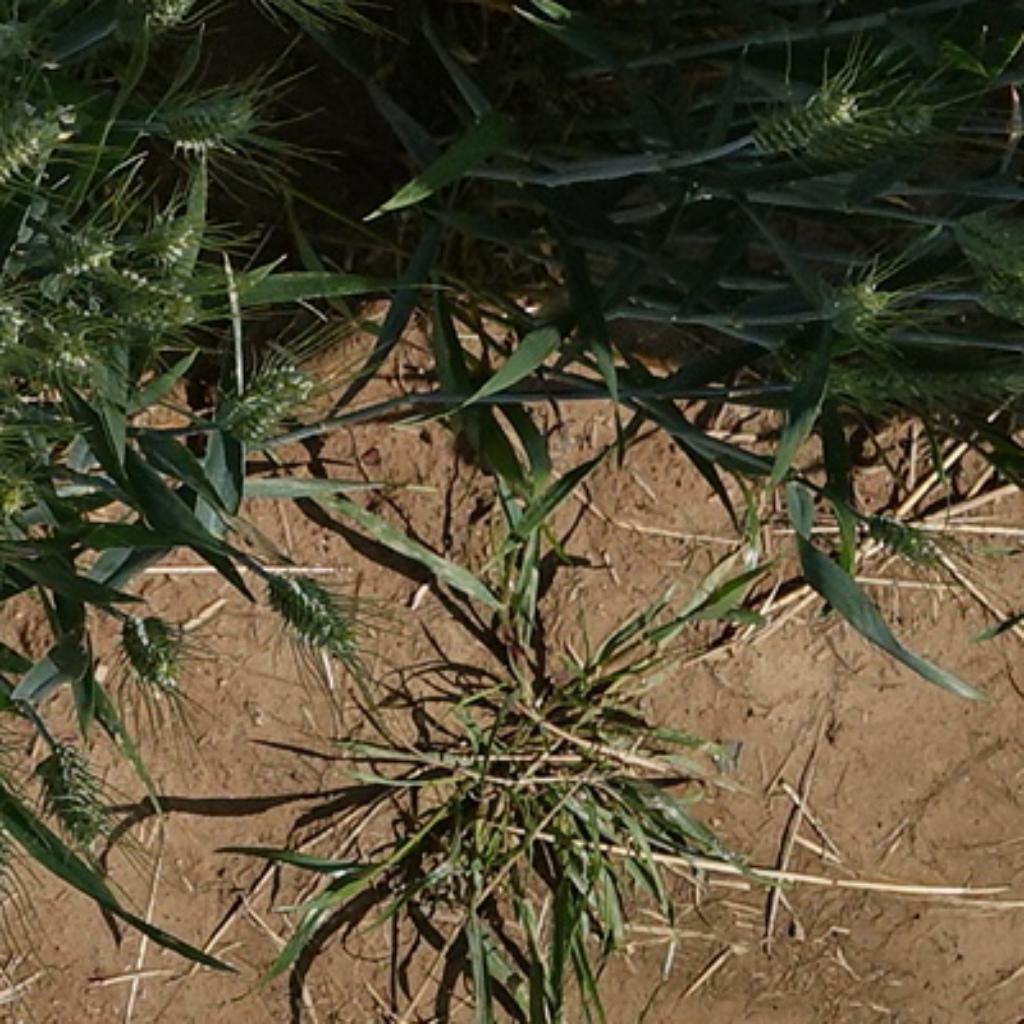
Country: France
Location: VLB
Wheat development stage: Filling